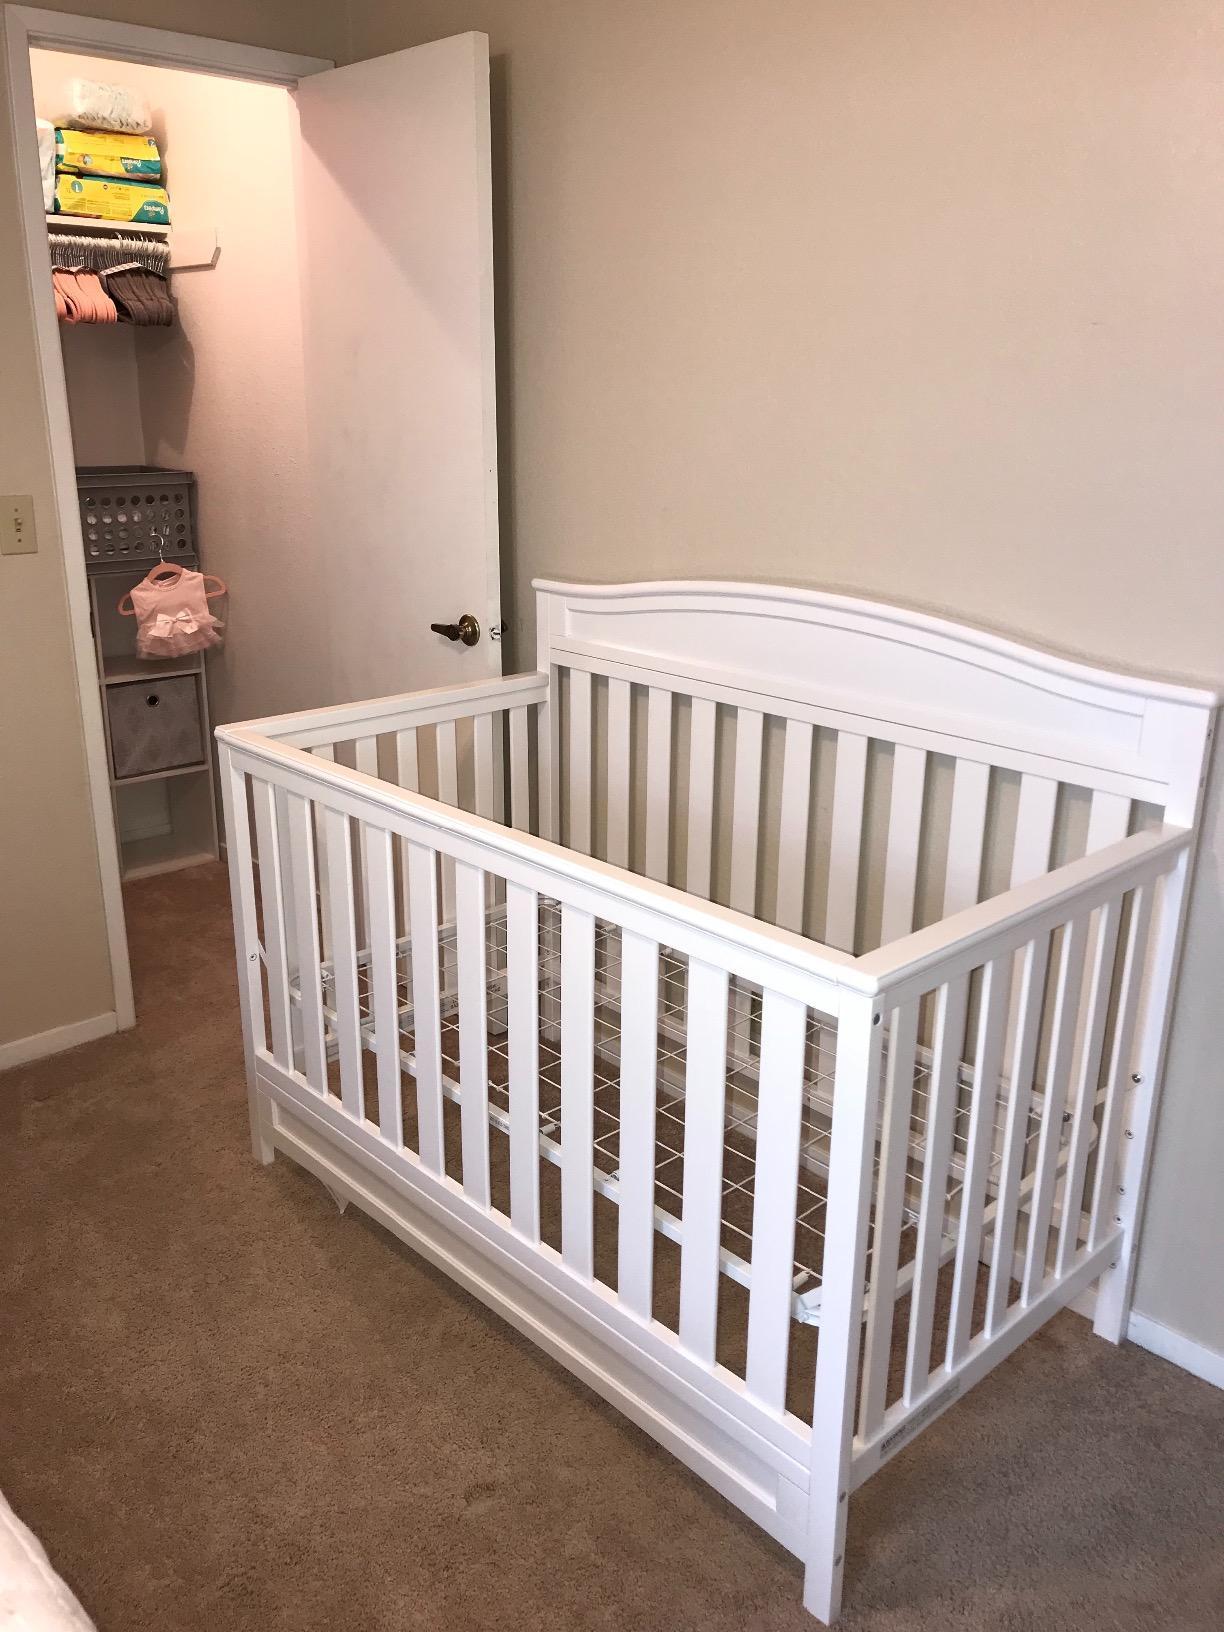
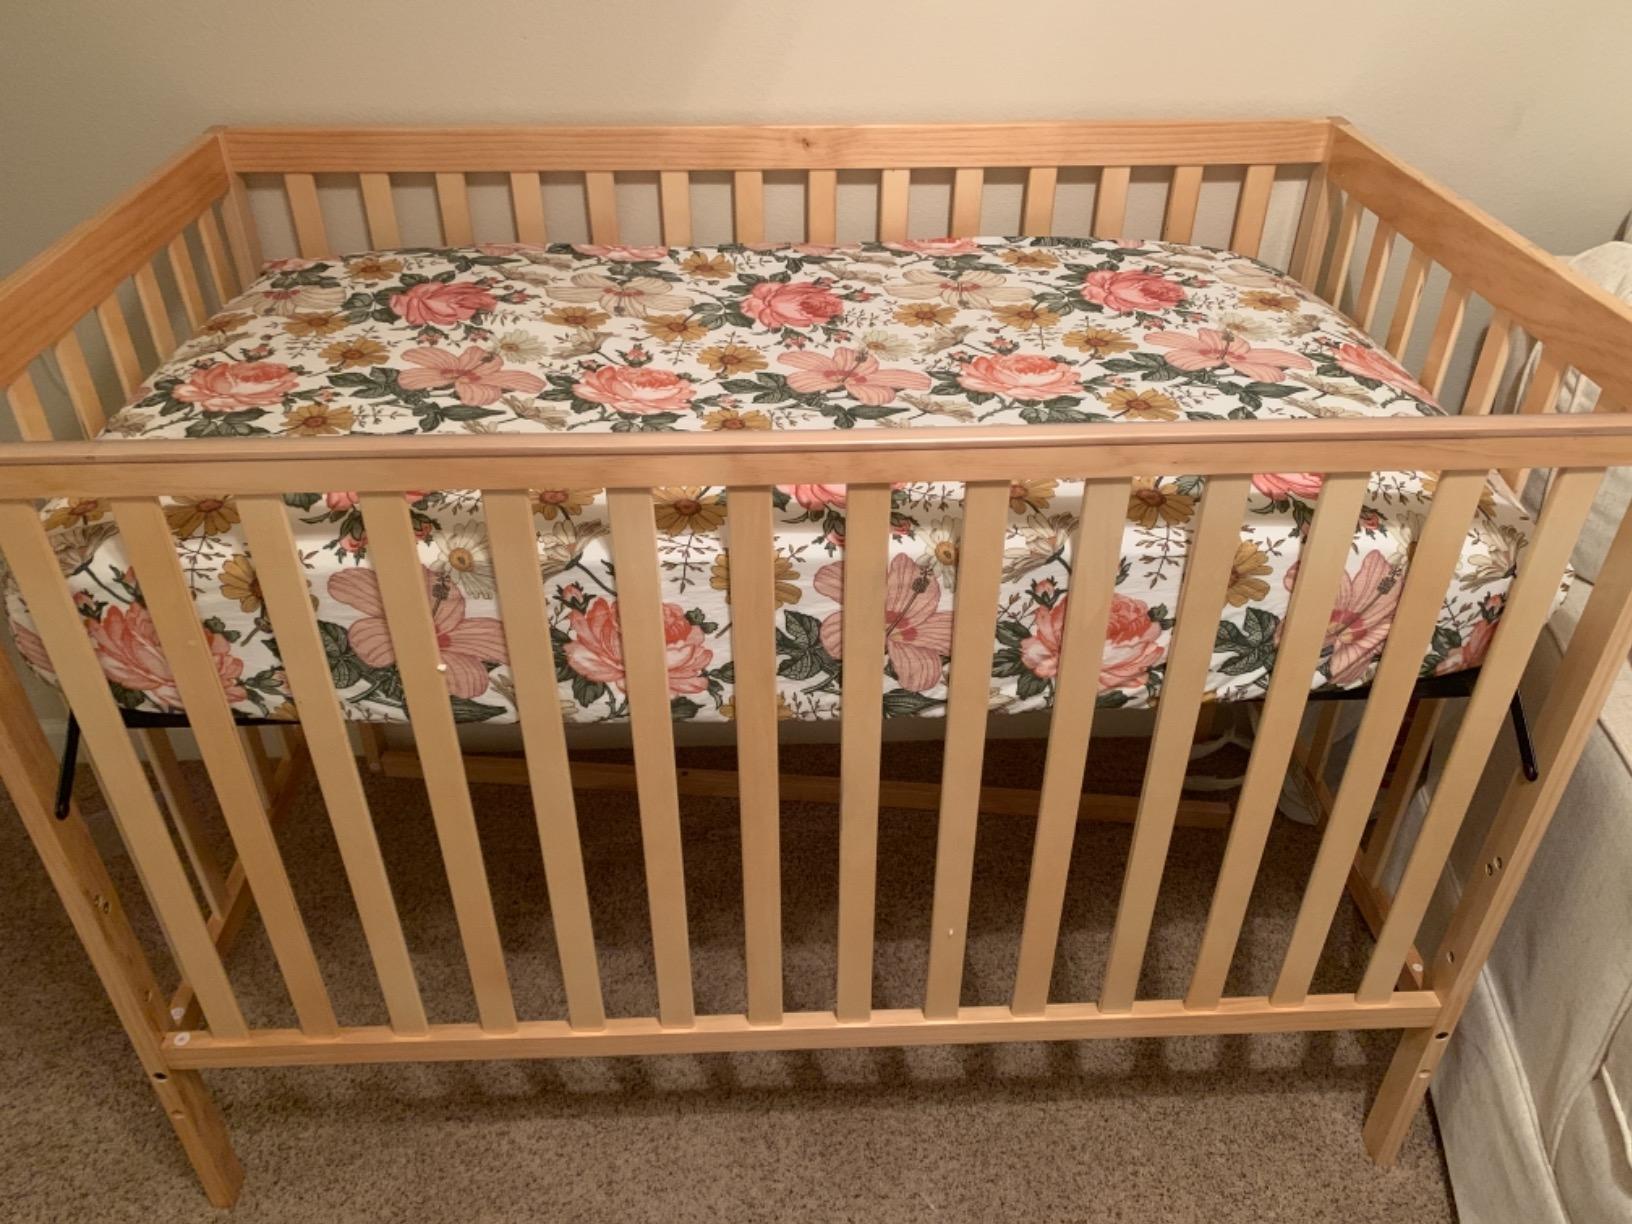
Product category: products_crib
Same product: no